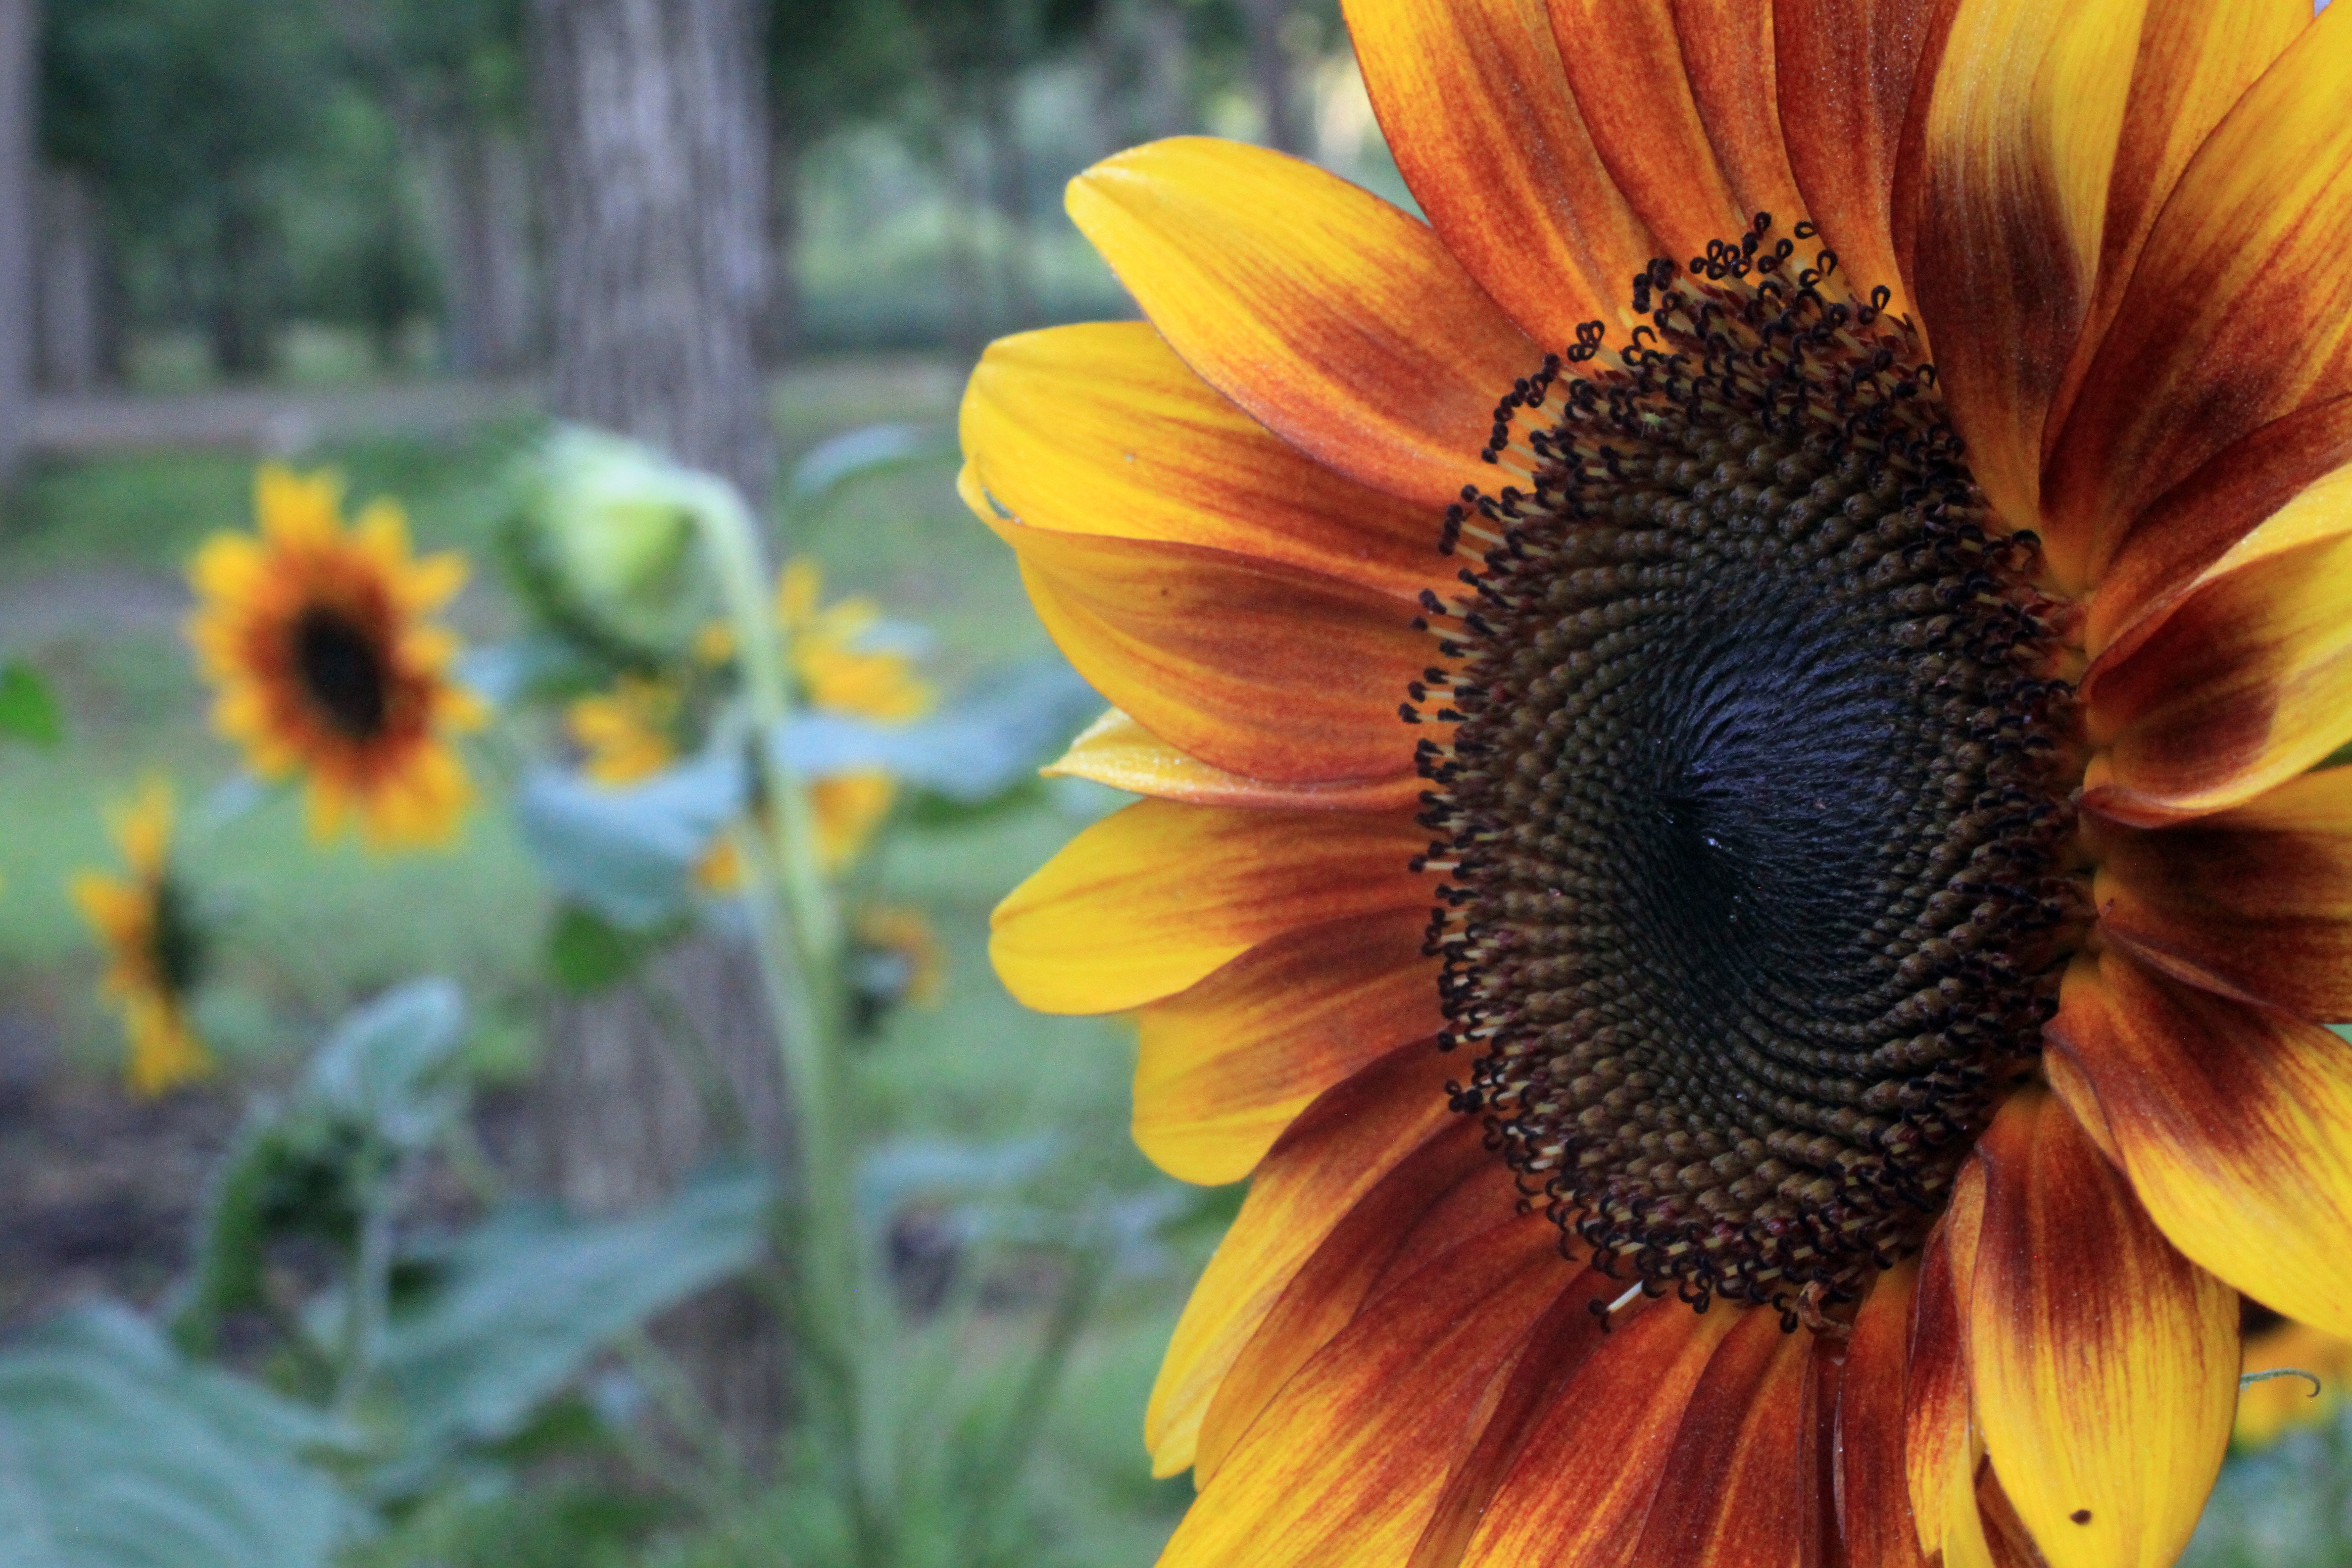
plant, sunrise, field, morning, flower, petal, profile, orange, brown, botany, colorful, yellow, flora, sunflower, close up, sunflowers, petals, macro photography, flowering plant, daisy family, sunflower seed, plant stem, land plant